Tegucigalpa

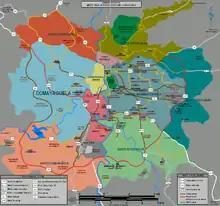
Metropolitan area of the Central District divided into colored sections

The metropolitan area of Tegucigalpa and Comayagua is officially divided into "barrios" and "colonias" and there are 892 of them. "Colonias" represent relatively recent 20th-century middle class residential suburbs, some known as "residenciales" for their upper income development, and these are continuously spreading while the "barrios" are old inner-city neighborhoods.